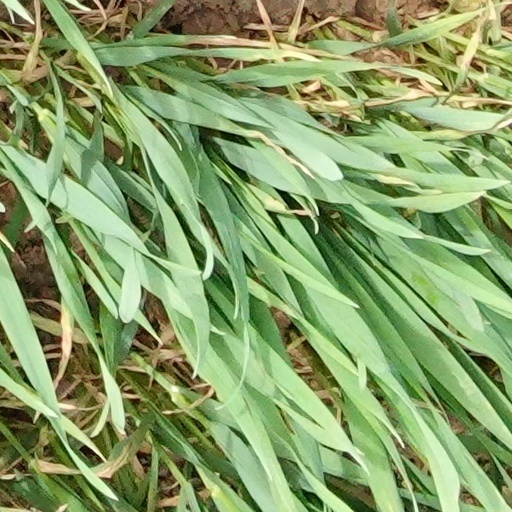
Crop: wheat